Inside-the-park home run

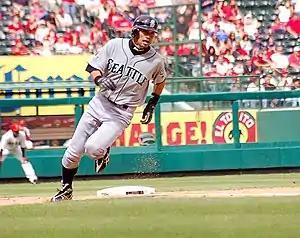
In 2007, Ichiro Suzuki became the first, and only, player to record an inside-the-park home run during an MLB All-Star Game.

In baseball, an inside-the-park home run is a rare play in which a batter rounds all four bases for a home run without the baseball leaving the field of play. It is also known as an "inside-the-parker", "in-the-park home run", or "in-the-park homer".